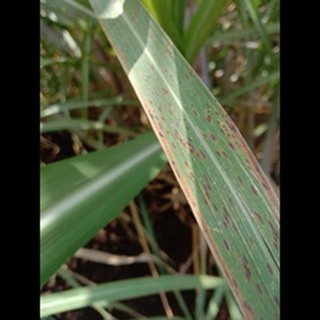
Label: sugarcane_rust